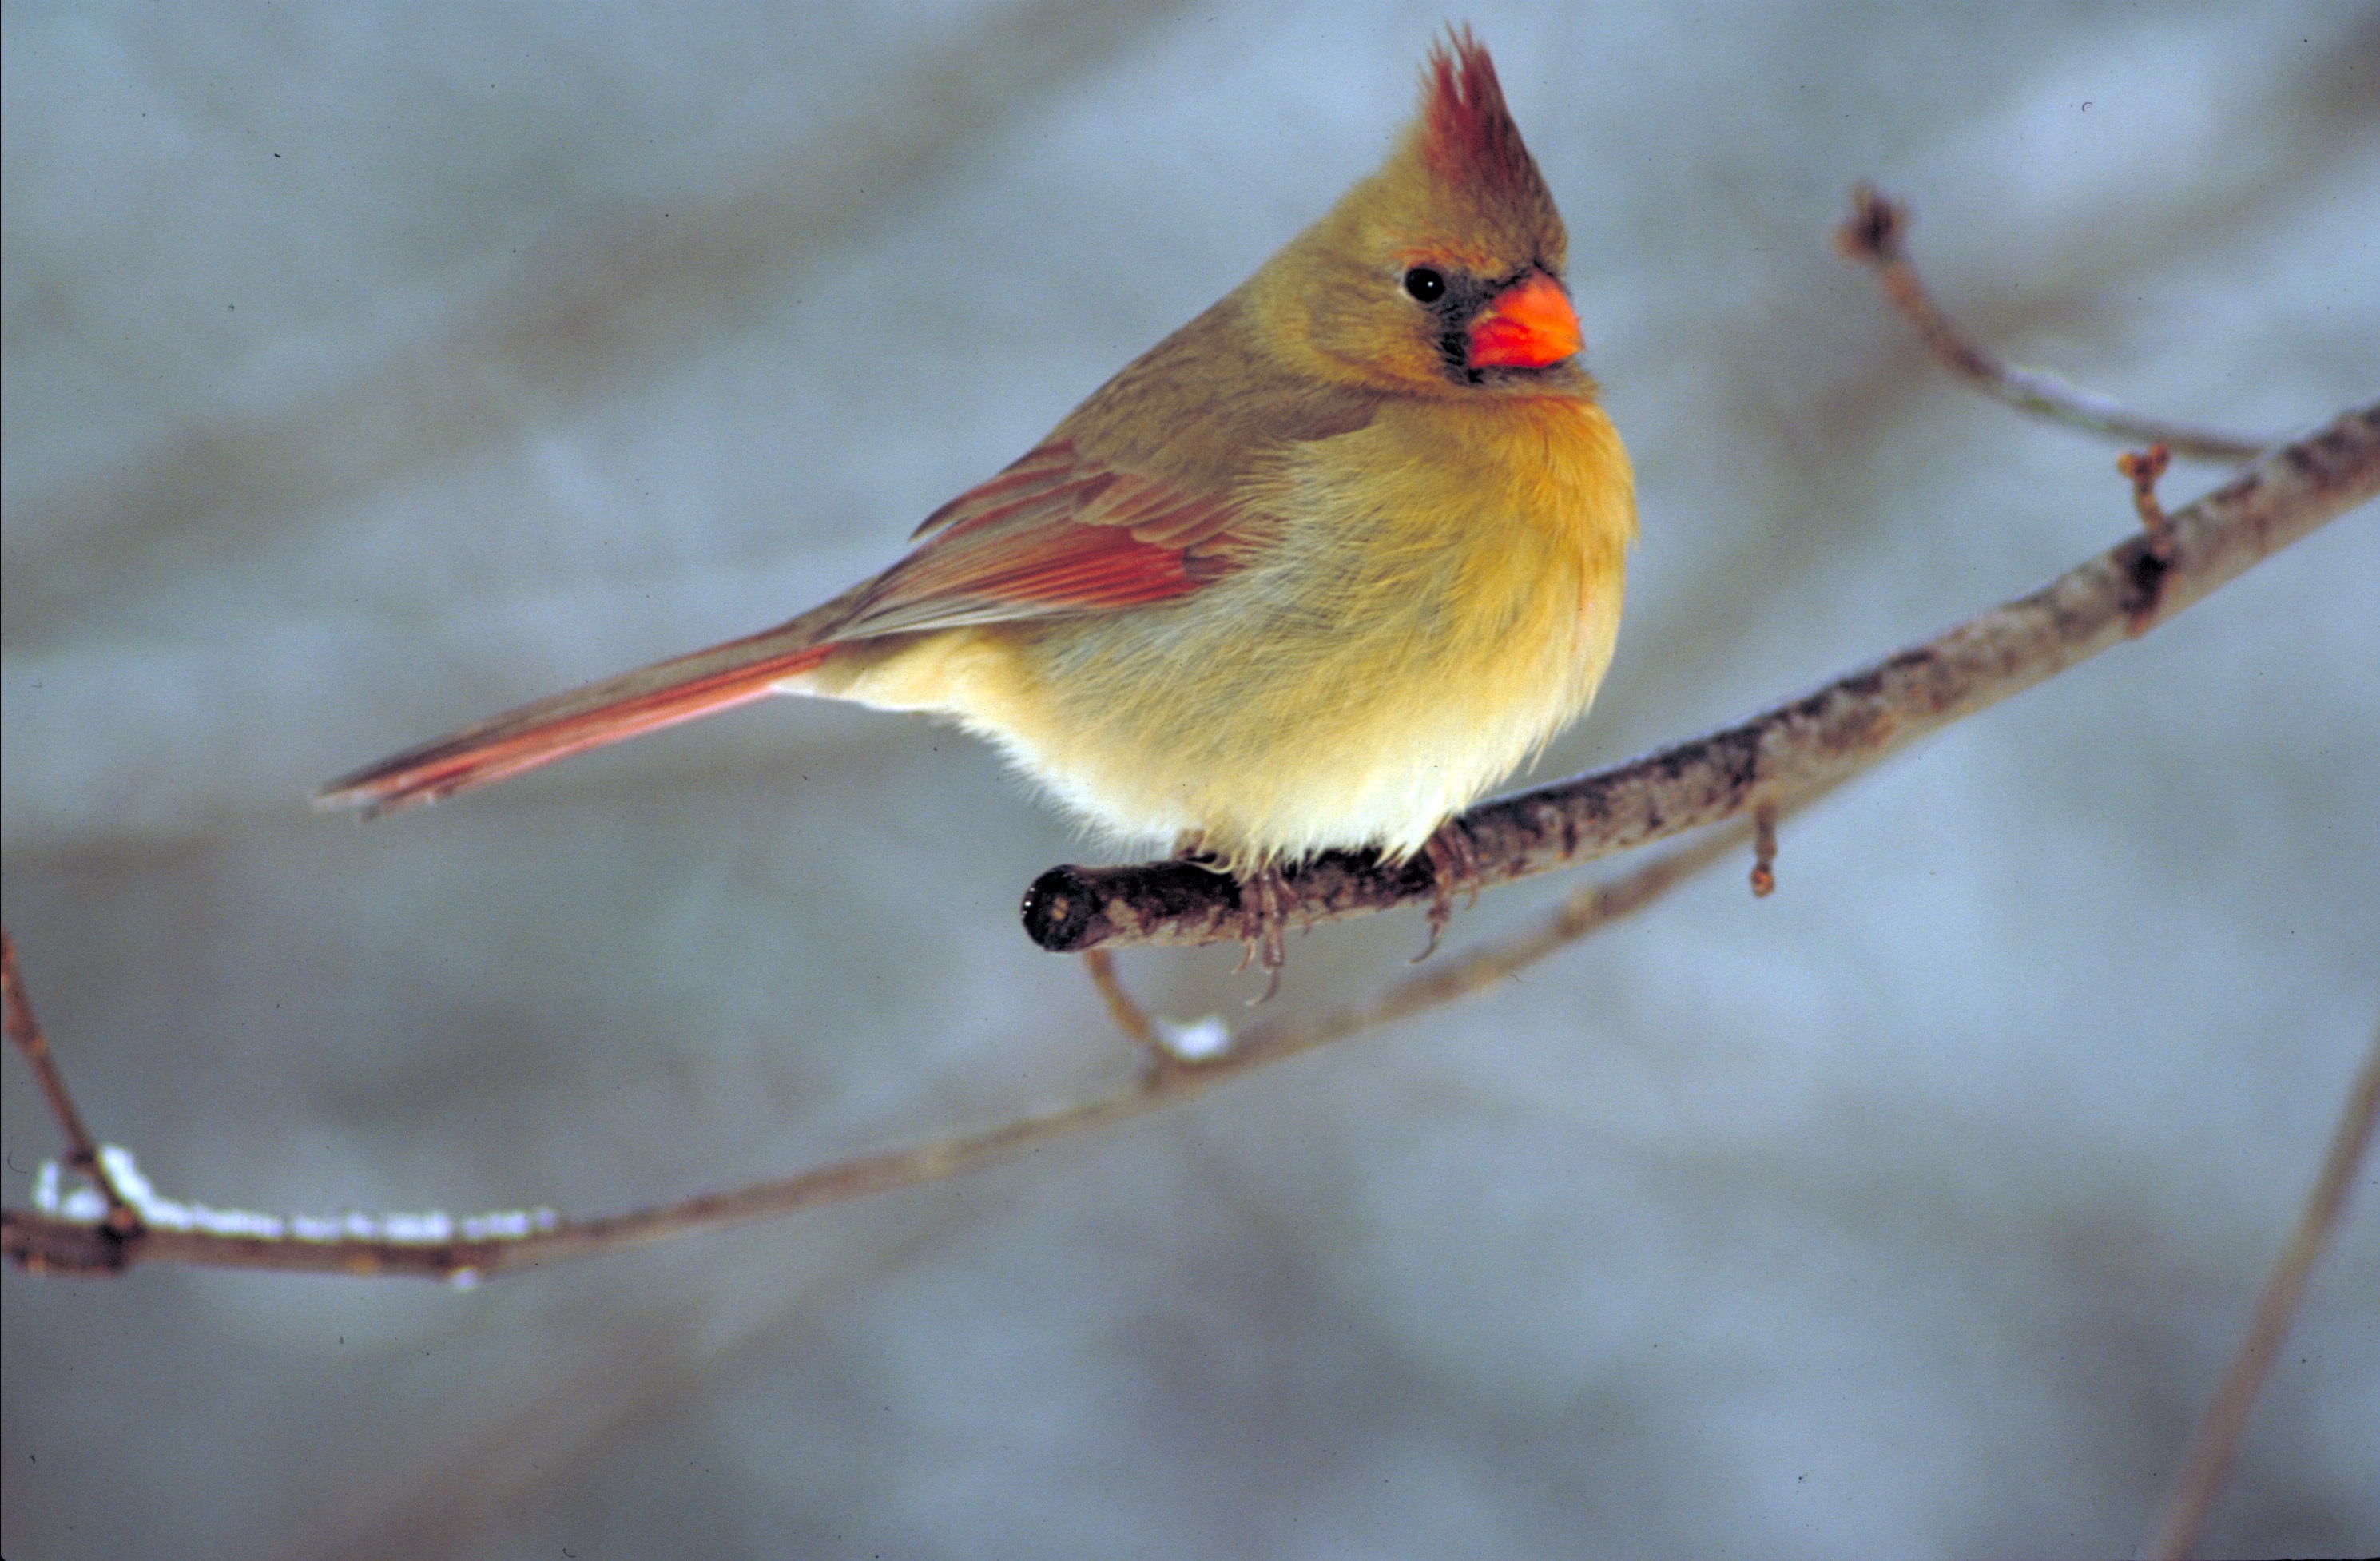
nature, branch, bird, wildlife, red, beak, feather, fauna, songbird, vertebrate, finch, redbird, cardinal, old world flycatcher, perching bird, emberizidae, european robin, atlantic canary, northern cardinal